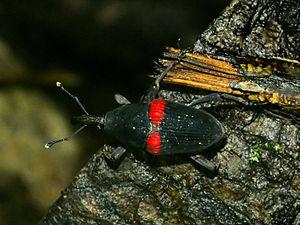
Photo prise près d'Arenal, au Costa Rica.
Les Sphenophorini forment une tribu importante de coléoptères au sein de la famille des Dryophthoridae. Elle a été définie par Théodore Lacordaire en 1865.